List of symphonies by Wolfgang Amadeus Mozart

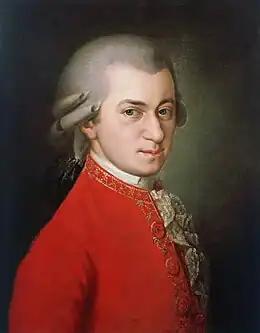
Krafft's posthumous 1819 Mozart portrait

This is a list of symphonies by Wolfgang Amadeus Mozart. Symphonies No. 2 (attributed to Leopold Mozart) and 3 (written by Carl Friedrich Abel) are spurious. Mozart's "37th symphony" is actually Michael Haydn's 25th symphony; Mozart only added a 20-bar slow introduction to it. Some symphonies of doubtful authenticity were included in either the "Alte Mozart-Ausgabe" or the "Neue Mozart-Ausgabe"; they are in this list but marked as doubtful or spurious (in the cases of Symphony, K. 16a and K. 98, which later scholarship demonstrated have nothing to do with Mozart). No. 11 (K. 84/73q) is considered by scholars to be of doubtful authenticity. Further spurious and doubtful symphonies can be found at Mozart symphonies of spurious or doubtful authenticity.